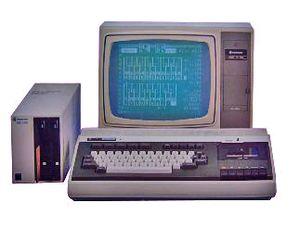
Le Groupe Samsung est un des principaux chaebols coréens. Plusieurs sociétés importantes s'y rattachent, dont l'entreprise d'électronique Samsung Electronics, connue du grand public par les téléviseurs ou la téléphonie mobile.